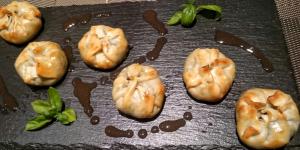
saquitos de morcilla con pera